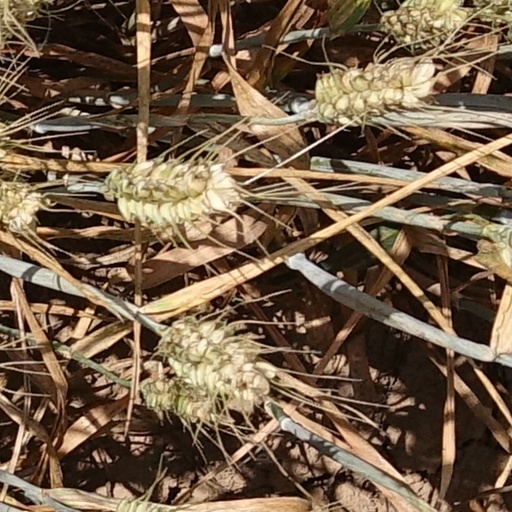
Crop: wheat